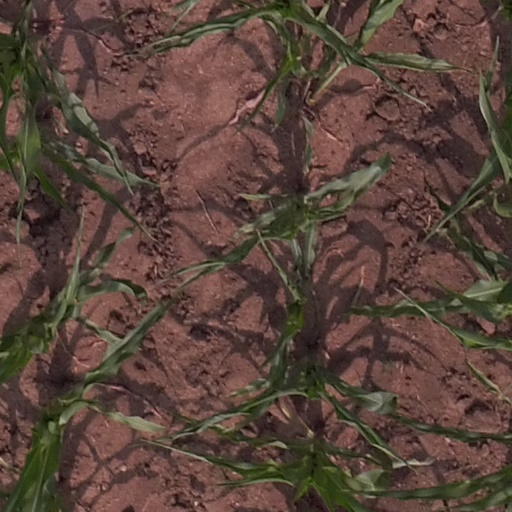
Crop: maize; corn